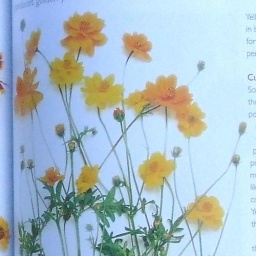
Cosmos flowers in book